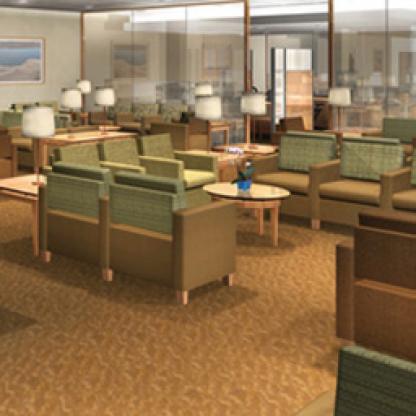
Scene: Indoor